Bachitherium

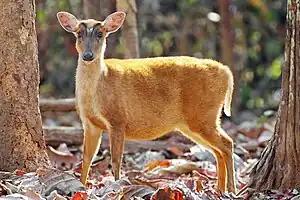
A southern red muntjac ("Muntiacus muntjak"), a deer species whose cursorial limb proportions "Bachitherium" is suggested to be similar to.

In bachitheriids, the neck of the humerus is slightly marked, and the tuberosity (prominence where muscles and connective tissues attach) of the tendon of the infraspinatus muscle is strong and oval. There is neither any triceps curve nor deltoid tuberosity present within the humerus. In the distal area of the humerus, the diameter of the condyle is lower than that of the trochlea. The ulna, or one type of long bone found in the forearm, is separated from the radius (the other type of long bone found in the forearm) along its entire length. The olecranon of the ulna is wide and located in the axis of the diaphysis. The pelvis does not have any peculiar traits except for the elongation of the acetabular portion of the hip bone compared to the ilium, although it is still shorter than that of the Tragulidae. The trochanter of the femur is moderately elevated compared to the femoral head. The calcaneus is robust but is shorter than that of camelids.